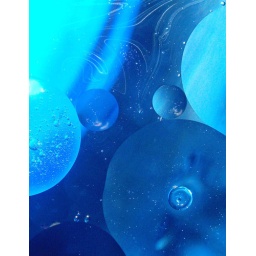
Oil and water in a blue bowl.